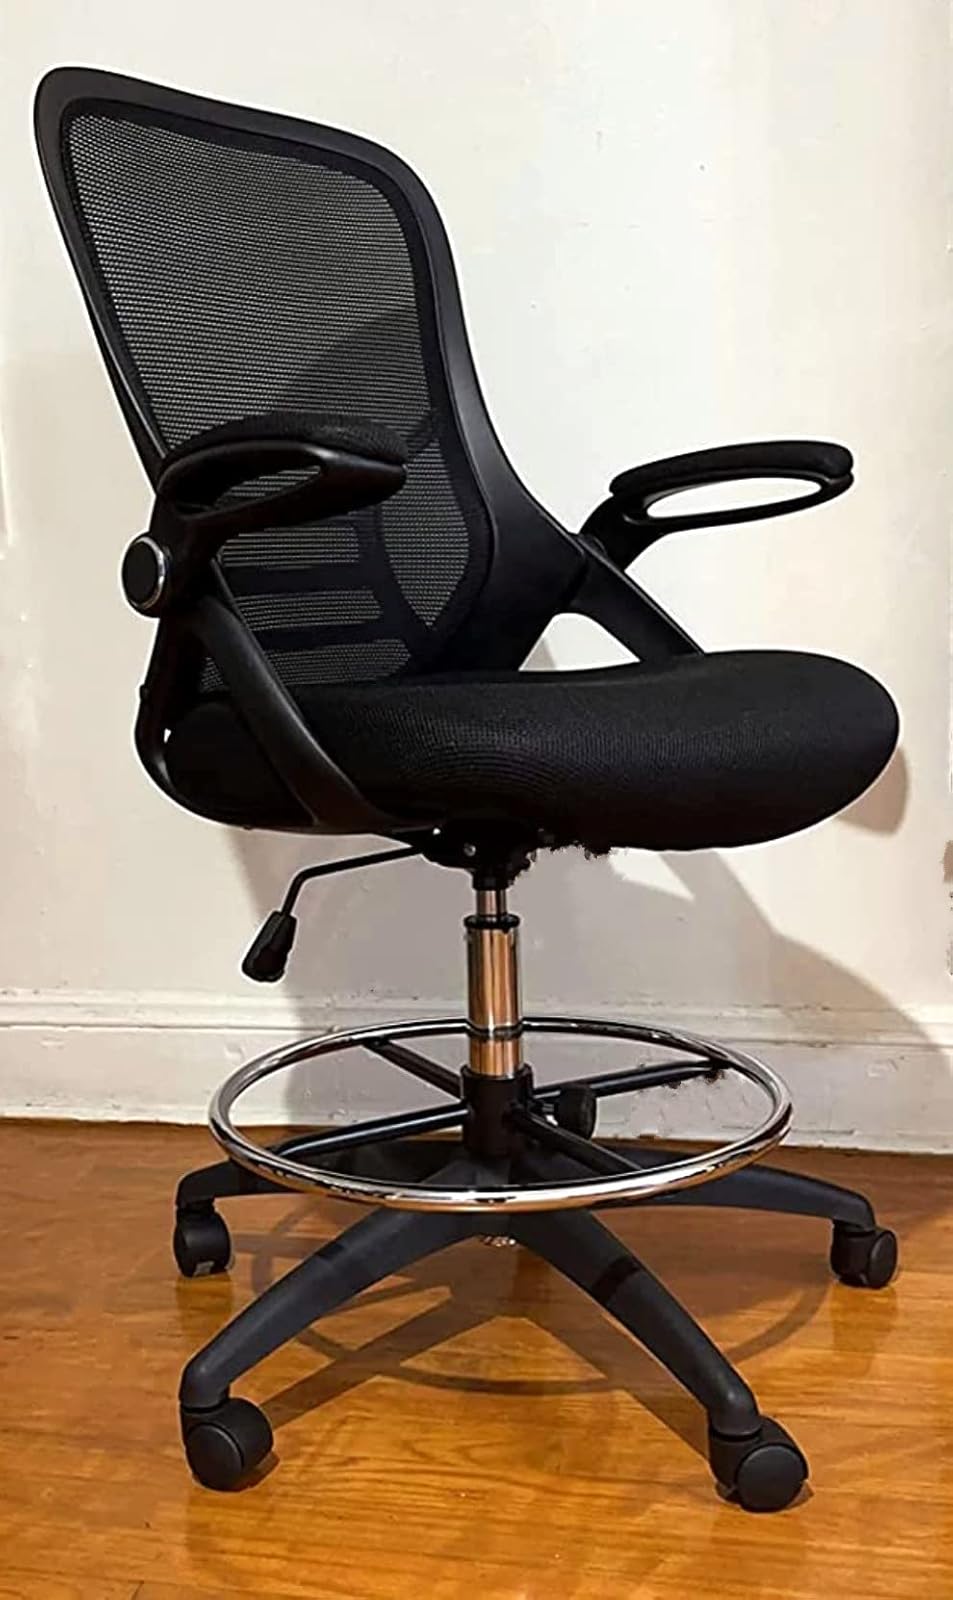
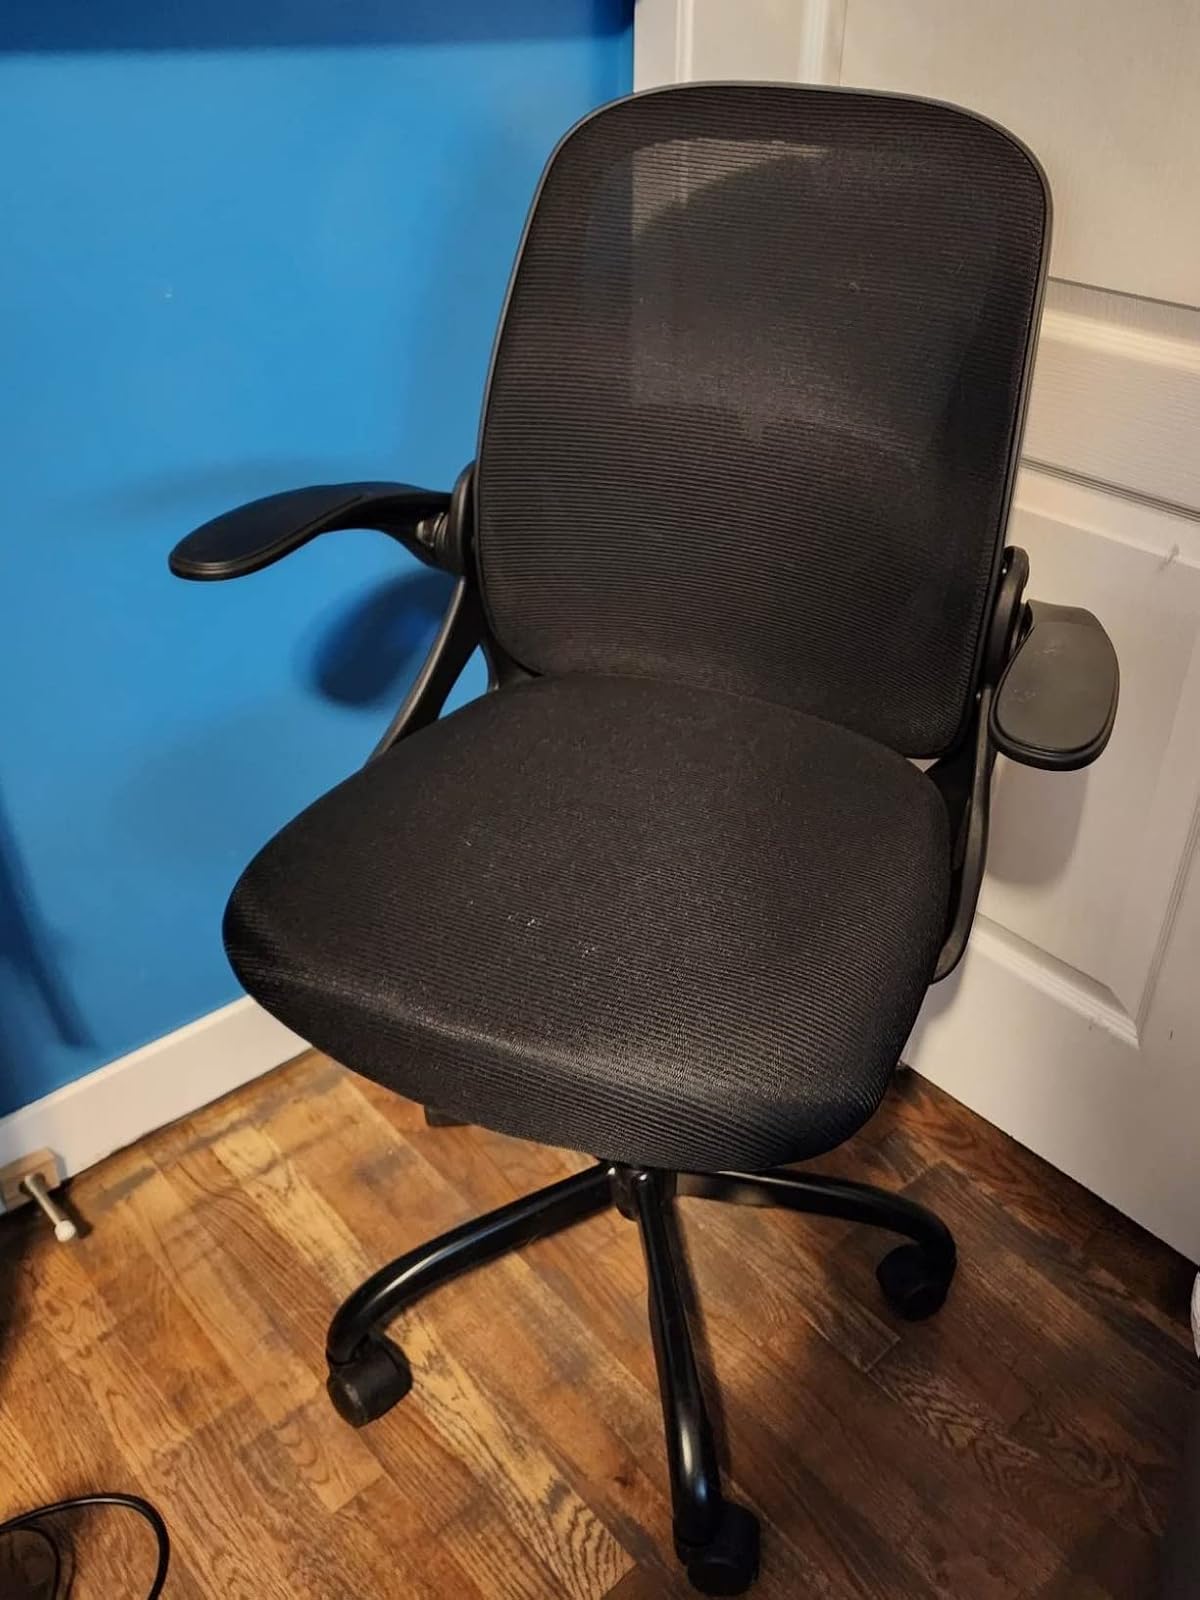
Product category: items_chair
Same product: no